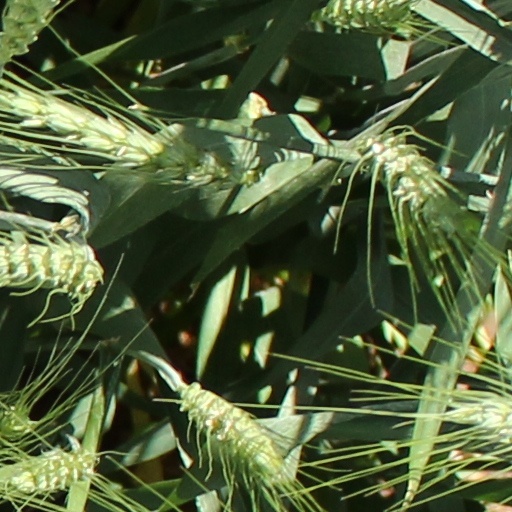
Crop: wheat